Redmond High School (Washington)

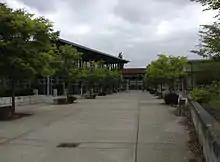
Main walk in front of RHS

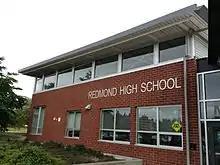
Front of RHS main building

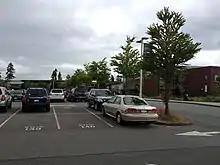
Staff/student front parking lot

Redmond High School offers classes in a diverse range of academic and artistic subjects, including Biology, Chemistry, Physics, Calculus, World History, American History, Physical Education, Photography, Studio Art, and Anatomy & Physiology. Students have the option of taking Regular, Honors, or Advanced Placement (AP) classes in most key subject areas. RHS consistently has strong showings on standardized tests including Measures of Student Progress (MSP) and High School Proficiency Exams (HSPEs). The school consistently has graduation rates over 90%.